Organ Mountain (La Plata County, Colorado)

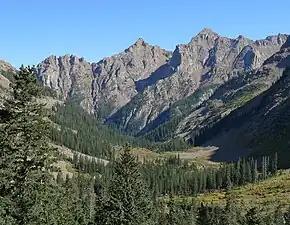
Organ Mountain (center) and parent Amherst Mountain (right)

According to the Köppen climate classification system, Organ Mountain is located in an alpine subarctic climate zone with cold, snowy winters, and cool to warm summers. Due to its altitude, it receives precipitation all year, as snow in winter, and as thunderstorms in summer, with a dry period in late spring.